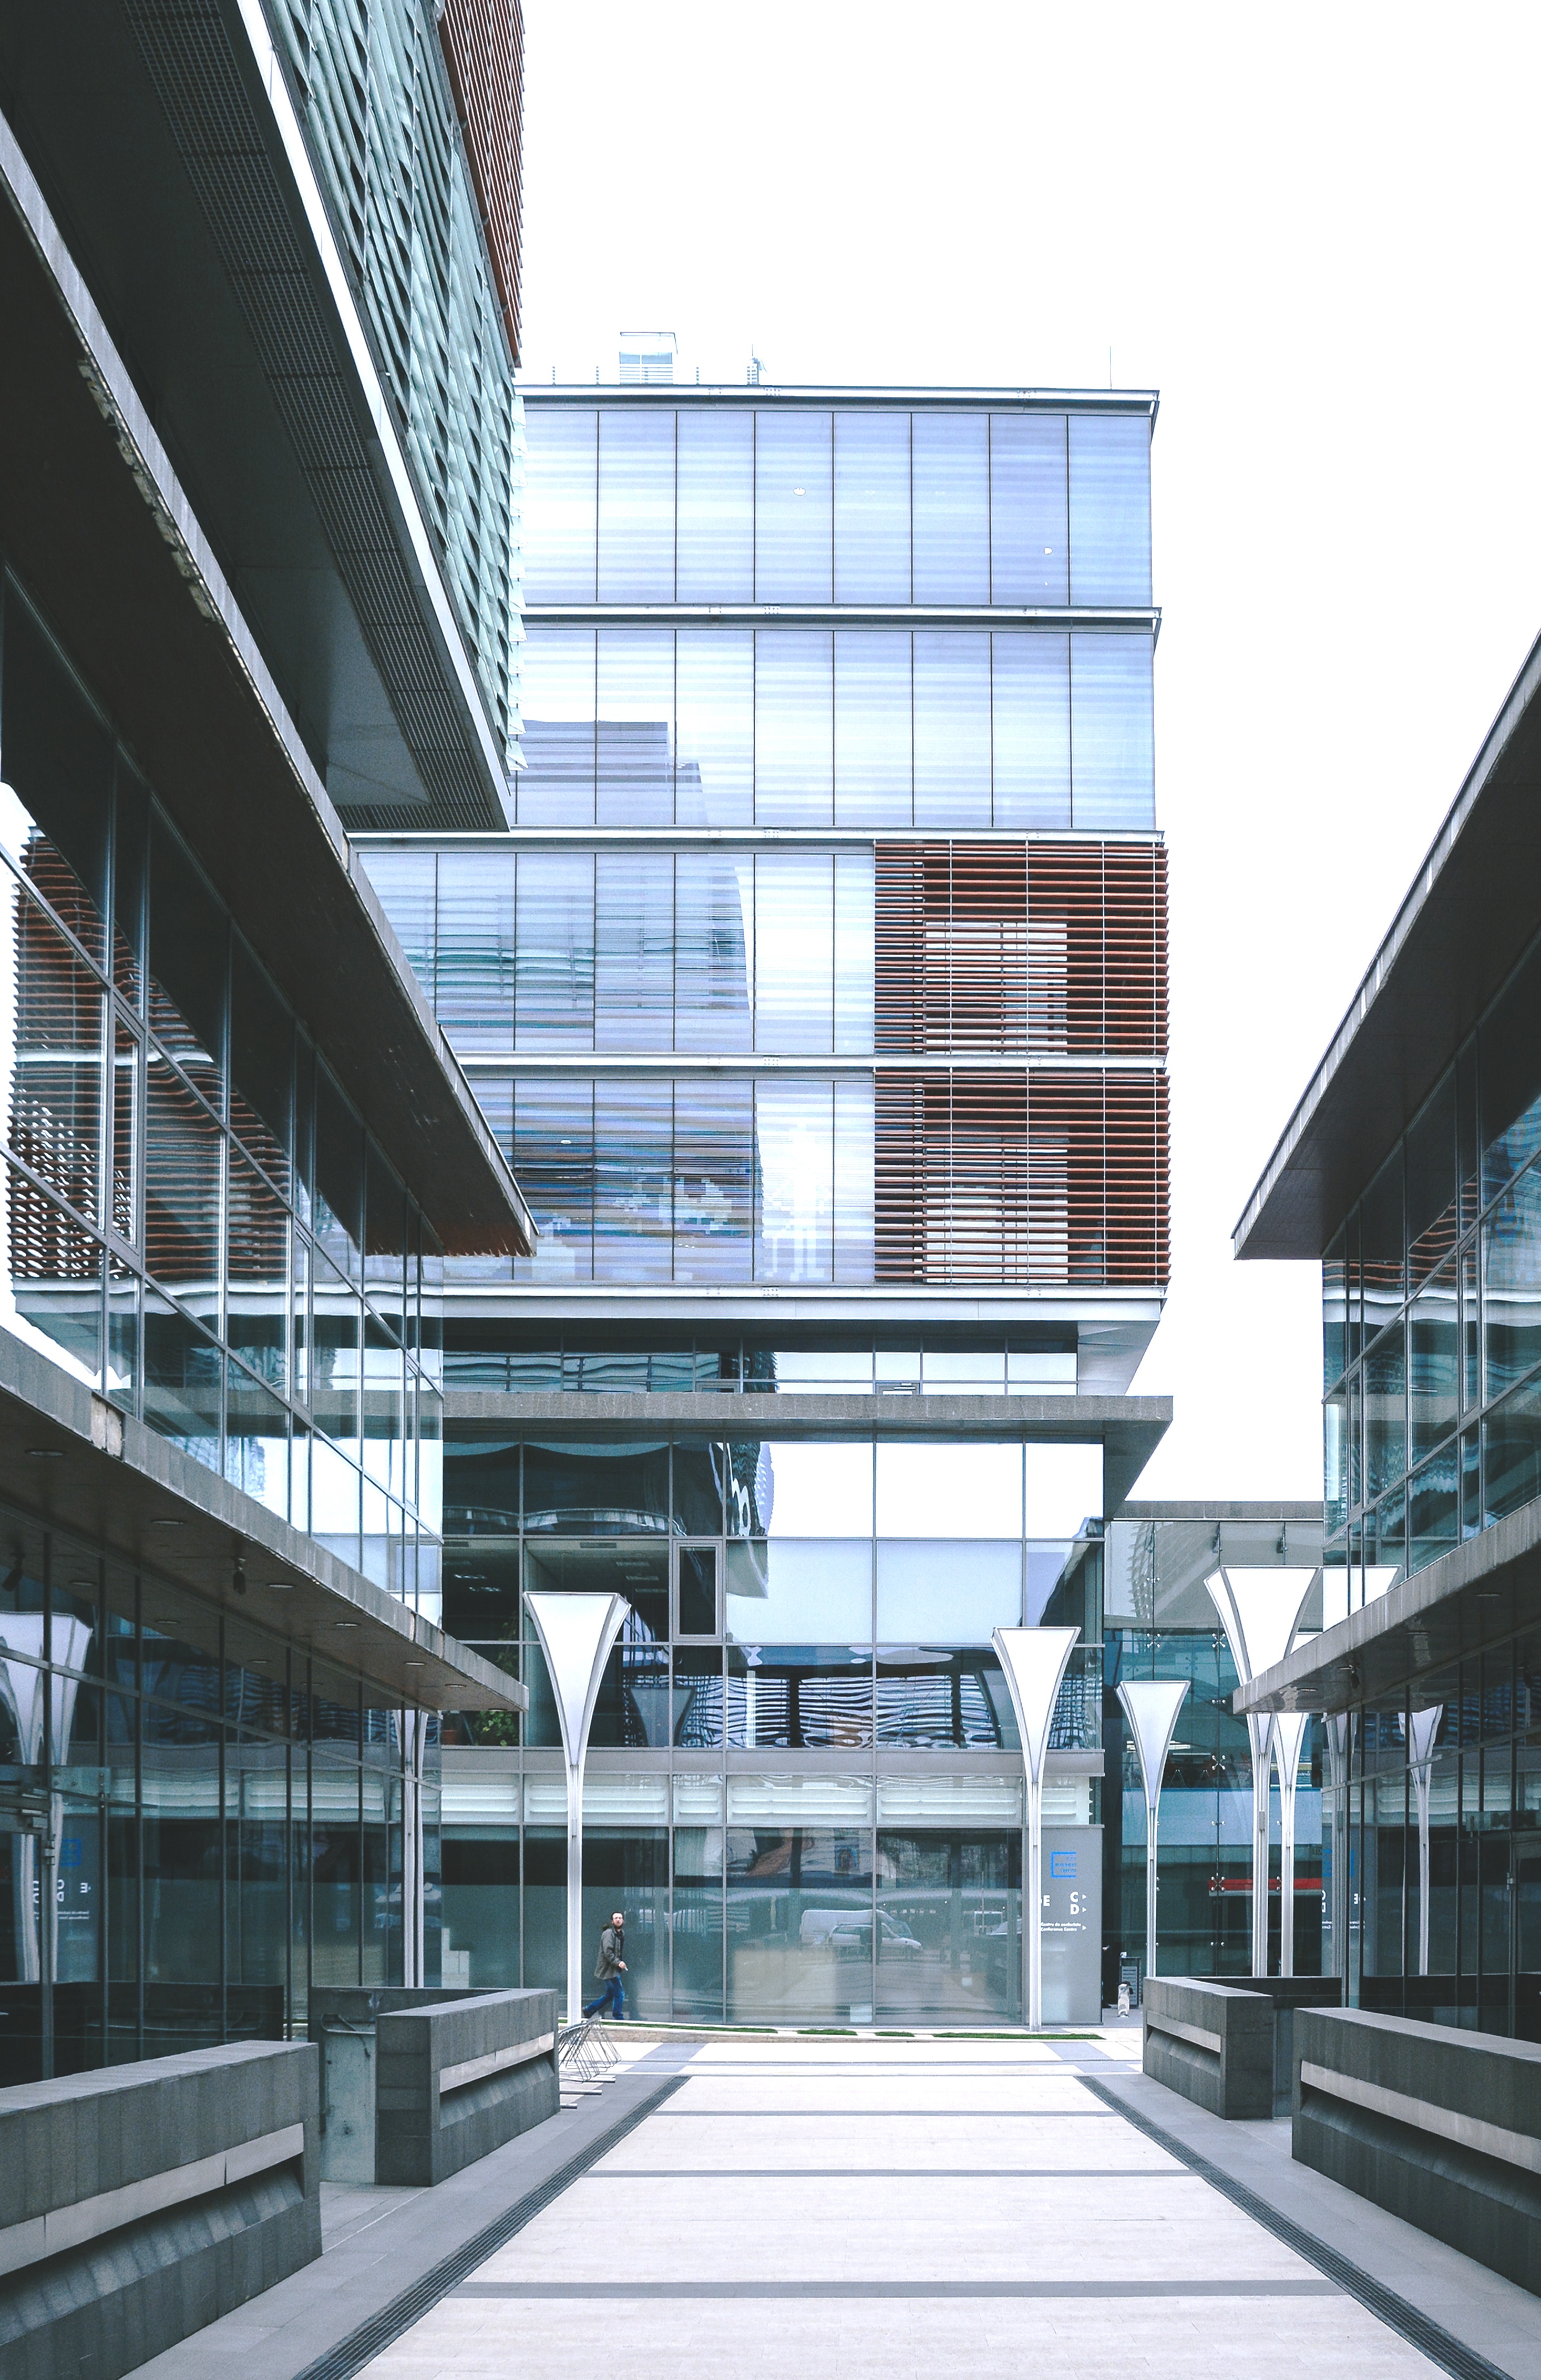
architecture, building, plaza, facade, professional, commercial building, headquarters, convention center, brutalist architecture, leisure centre, corporate headquarters